Time Tunnel (museum)

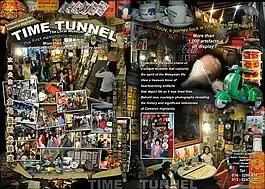
The museum is filled with memorabilia that serve as a reminder of what life was like in Malaysia during the pre-War years.

The list of collectibles and memorabilia is endless. There are more than 4,000 objects on display. They range from gramophones to jewellery pieces.